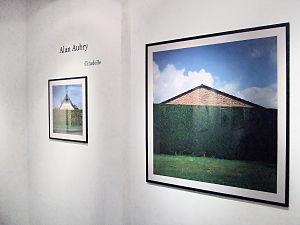
Alan Aubry est un photographe français.